The Falling Soldier

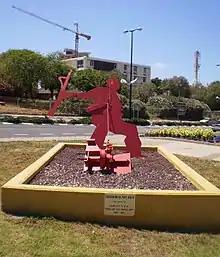
"Freedom is not Free", a sculpture by Yigal Tumarkin, located in Netanya, Israel

The Falling Soldier (full title: Loyalist Militiaman at the Moment of Death, Cerro Muriano, September 5, 1936) is a black-and-white photograph by Robert Capa, claimed to have been taken on Saturday, September 5, 1936. It was said to depict the death of a Republican soldier from the Libertarian Youth (FIJL) during the Battle of Cerro Muriano of the Spanish Civil War. The soldier in the photograph was later claimed to be the anarchist militiaman Federico Borrell García.